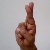
The image shows a hand gesture representing the letter 'R' in Indian Sign Language.